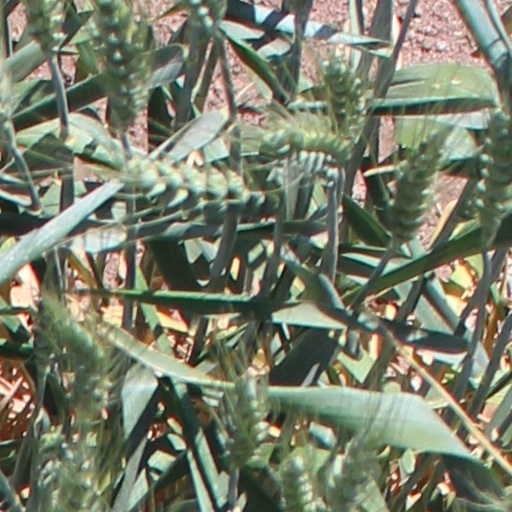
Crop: wheat